Carrier Strike Group Ten 2004–09 operations

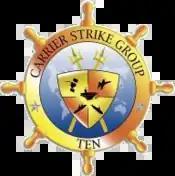
Carrier Strike Group Ten crest

Carrier Strike Group Ten was involved in a number of operations between 2004–2009. Carrier Strike Group Ten was a U.S. Navy carrier strike group. In 2004–09 it was based at Naval Station Norfolk. In those five years it made two Middle East providing air and naval support for the War in Iraq and the War in Afghanistan, as well as Operation Vigilant Resolve, and Joint Task Force Exercise 05-2 (JTFEX 05-2).